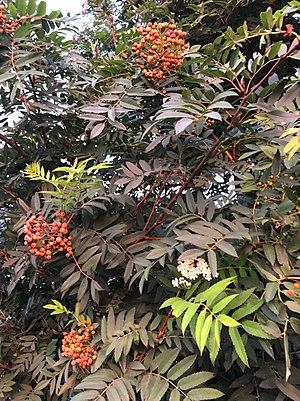
Les sorbiers et les alisiers sont des plantes arbustives de la famille des Rosacées.